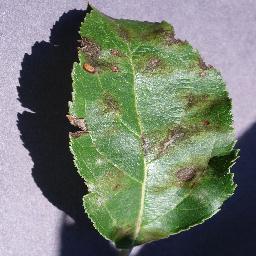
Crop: apple
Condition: scab